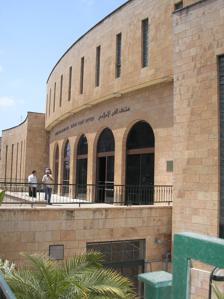
Building: Museum for Islamic Art, Jerusalem
Country: Palestine
Year built: 1974
Museum in Jerusalem Museum for Islamic Art, Jerusalem معهد ل. أ. مئير للفن الإسلامي Established 1974 ( 1974 ) Location 2 HaPalmach St Katamon , Jerusalem Coordinates 31°46′7.42″N 35°12′46.21″E / 31.7687278°N 35.2128361°E / 31.7687278; 35.2128361 Type Art museum Collections Islamic art David Salomons clock and watch collection Founder Vera Bryce Salomons Website www .islamicart .co .il /english / The L. A. Mayer Museum for Islamic Art (formerly known as the L.A. Mayer Institute for Islamic Art ) ( Hebrew : מוזיאון ל. א. מאיר לאמנות האסלאם; Arabic : معهد ل. أ. مئير للفن الإسلامي) is an art museum in Jerusalem , established in 1974. Located on the corner of HaPalmach Street in Katamon , near the Jerusalem Theatre , it houses Islamic pottery , textiles, jewelry, ceremonial objects and other Islamic cultural artifacts and a rare clocks collection. History The museum was founded by Vera Bryce Salomons, daughter of Sir David Lionel Salomons (nephew of the first Jewish Lord Mayor of London ), in memory of her friend and teacher, Leo Aryeh Mayer , rector of the Hebrew University of Jerusalem , a scholar of Islamic art who died in 1959. Salomons specified that the museum would remain financially independent, unsupported by public funding. The building was designed by Alexander Friedman and construction began in 1965. The first director was Gabriel Moriah. The museum has nine galleries organized in chronological order, exploring the beliefs and art of Islamic civilization. In addition to Mayer's private collection, the museum houses antique chess pieces, dominoes and playing cards; daggers, swords, helmets; textiles; jewelry; glassware, pottery and metalware produced in Islamic countries, from Spain to India . A collection of Islamic carpets was added in 1999. Nadim Sheiban was appointed director of the museum in 2014. His first move was to transform the weapons hall in the entrance into a space for temporary exhibitions. Rare clock collection A gallery in the museum also displays the David Salomons clock and watch collection. On 15 April 1983, some 200 items, including paintings and dozens of rare clocks and watches, were stolen when the museum was burgled. Among the stolen timepieces was the watch known as the " Marie Antoinette ", the so-called "Mona Lisa" of watches, and the crown jewel of the watch collection, made by the famed French-Swiss watchmaker Abraham-Louis Breguet reputedly for Queen Marie Antoinette , and estimated to be worth US$30 million. It was part of a unique collection of 57 Breguet timepieces donated to the museum by Vera Bryce Salomons. Marie Antoinette watch The case remained unsolved for more than 20 years. In August 2006, a Tel Aviv antiques appraiser contacted the museum and reported that some of the stolen items were being held by a Tel Aviv lawyer whose client had inherited them from her deceased husband, and who wished to sell them back to the museum. The original asking price was US$2 million (the value of the reward offered in the case) but this was negotiated down to US$35,000. Among the returned items was the "Marie Antoinette" and a valuable "Sympathique" clock, also by Breguet. A later search of a warehouse in Israel produced documents that led to safety deposit boxes owned by Na'aman Diller in Israel, Germany, the Netherlands and the United States. Police identified the client as Nili Shamrat, an expatriate Israeli who had married Diller in 2003. She told police that, just before her husband's death in 2004, he confessed and advised her to sell the collection. Shamrat was arrested in May 2008, after a house search by Israeli and American investigators found several of the stolen clocks, some rare 18th-century paintings, and catalog cards bearing the name of the clocks and their manufacturers. On November 18, 2008, French and Israeli police officials discovered 43 more stolen timepieces in two bank safes in France. Of the 106 rare timepieces stolen in 1983, 96 were recovered. On April 3, 2010, Shamrat was sentenced to 300 hours of community service and given a five-year suspended sentence for possession of stolen property. Trilingual museum sign Exhibitions Contemporary Arab Art In 2008, a group exhibit of contemporary Arab art opened at the Museum, the first show of local contemporary Arab art in an Israeli museum and the first to be mounted by an Arab curator. Thirteen Arab artists participated in the show. Tastes of Heaven: Tales of the Arab Kitchen In 2023–2024, the museum hosted an exhibition on the evolution of Arab cuisine from the 7th century CE to the Ottoman Empire , covering regions from Iraq to Spain. The exhibition included a variety of dishes, artwork, kitchenware, ceramics, and both copies and originals of ancient cookbooks, all related to the culinary history of Arabs and other groups living under Muslim rule. See also Islamic Museum, Jerusalem List of Israeli museums References